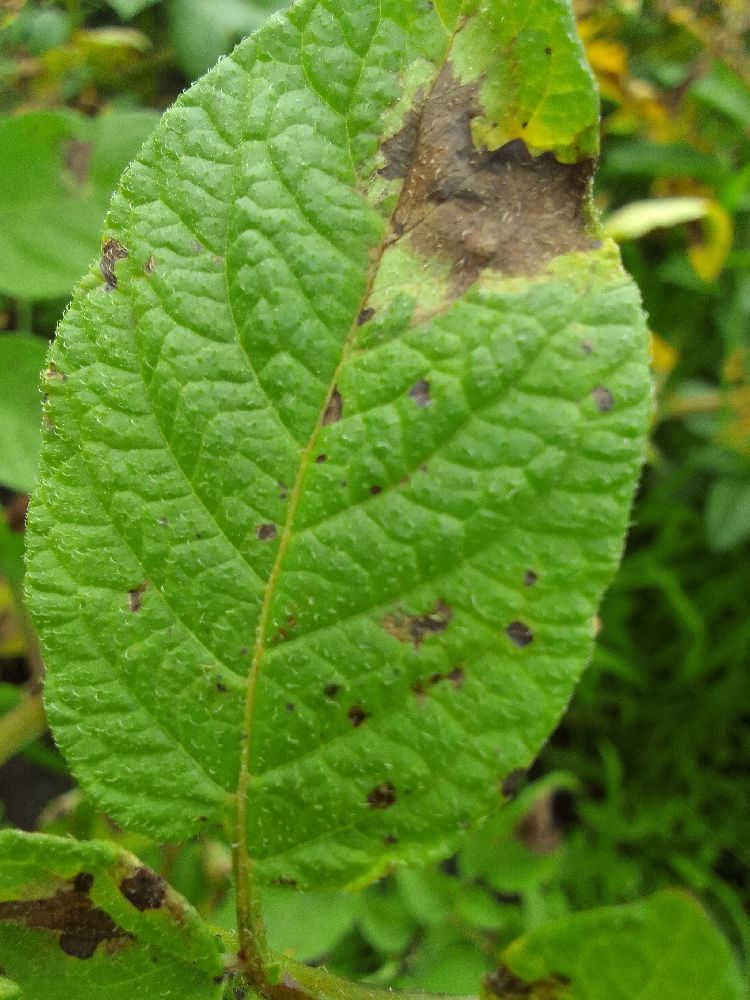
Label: Late blight